The American (2010 film)

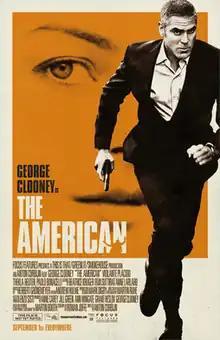
Theatrical release poster

The American is a 2010 American crime thriller film directed by Anton Corbijn and starring George Clooney, Thekla Reuten, Violante Placido, Irina Björklund, and Paolo Bonacelli. Based on the 1990 novel "A Very Private Gentleman" by Martin Booth, it was loosely adapted to screenplay by Rowan Joffé. The film was released on September 1, 2010. It received generally positive reviews from critics and grossed $67 million worldwide.